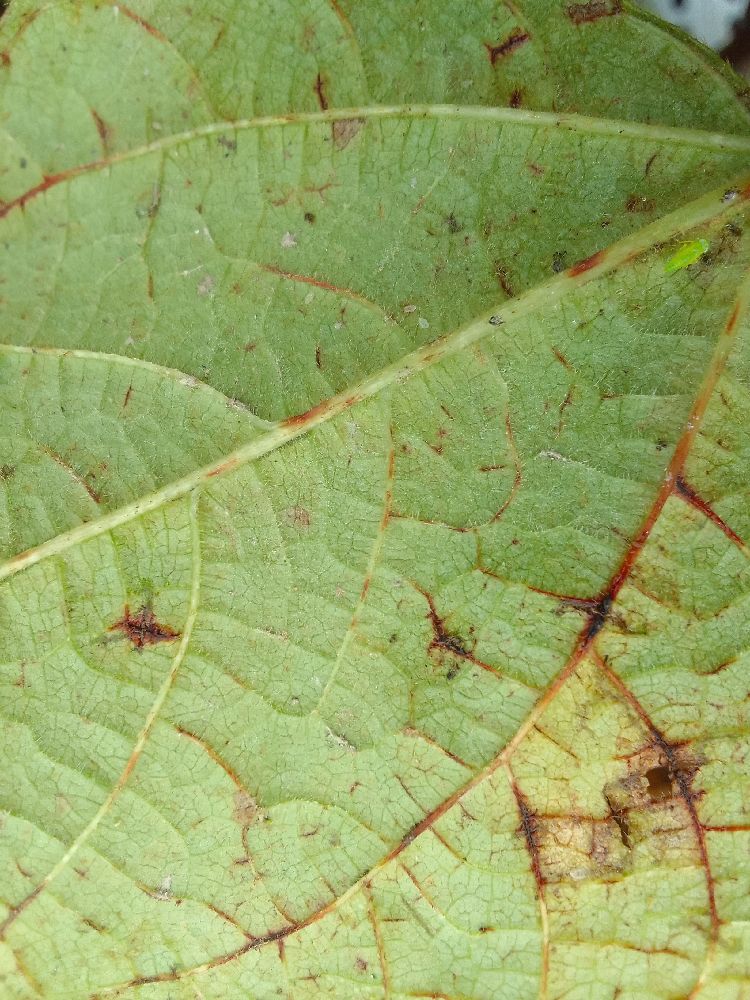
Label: anthracnose